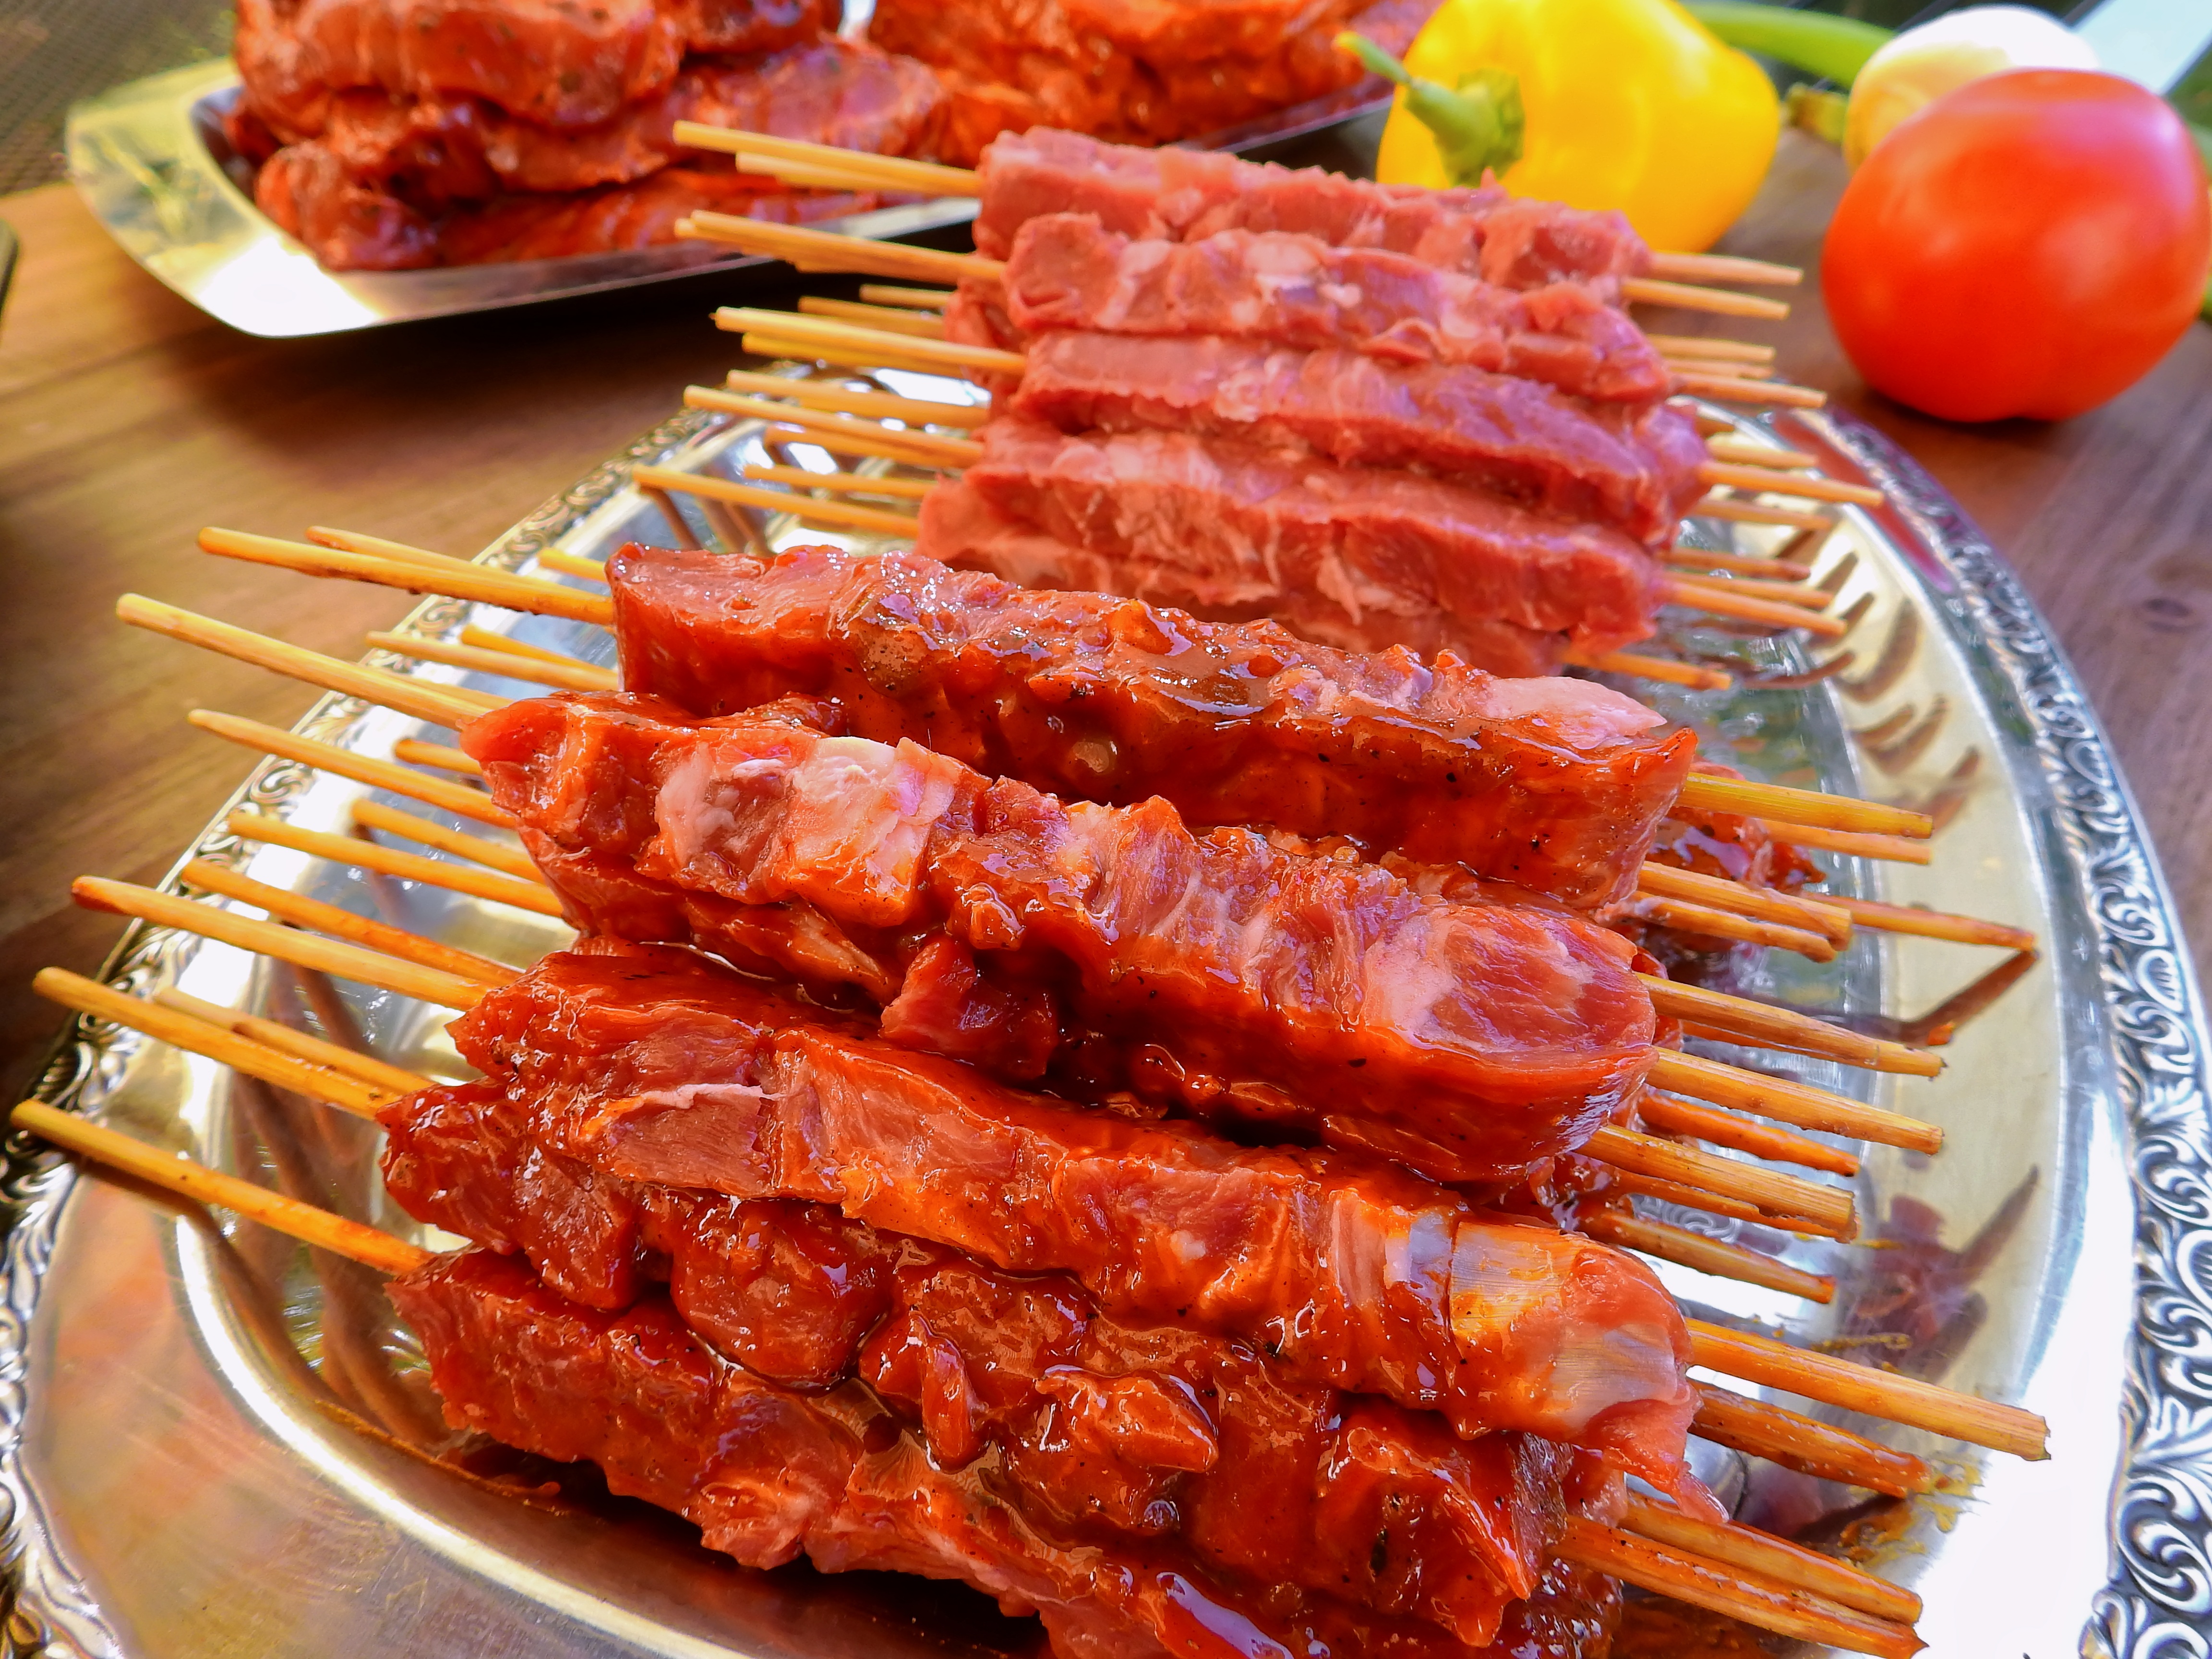
dish, meal, food, mushroom, eat, meat, barbecue, pork, cuisine, onion, tomato, grill, asian food, vegetables, tasty, raw, skewer, frisch, prepare, kebab, paprika, spit, marinated, grilled meats, marinade, spare ribs, chinese food, satay, grilled food, animal source foods, samgyeopsal, adana kebab